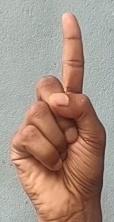
ASL sign: 1